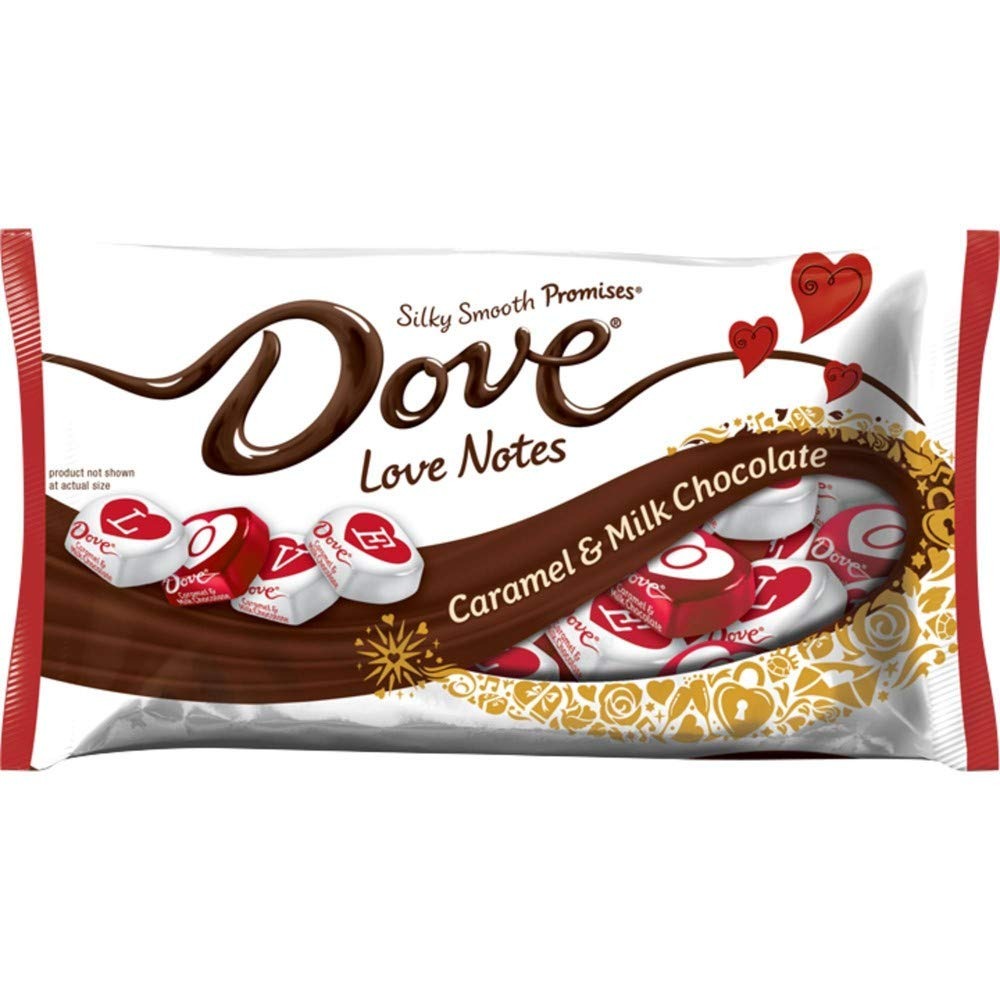
Item Name: DOVE PROMISES Valentine's Love Notes Caramel & Milk Chocolate (Pack of 2)
Value: 2.0
Unit: Count

Price: 12.91